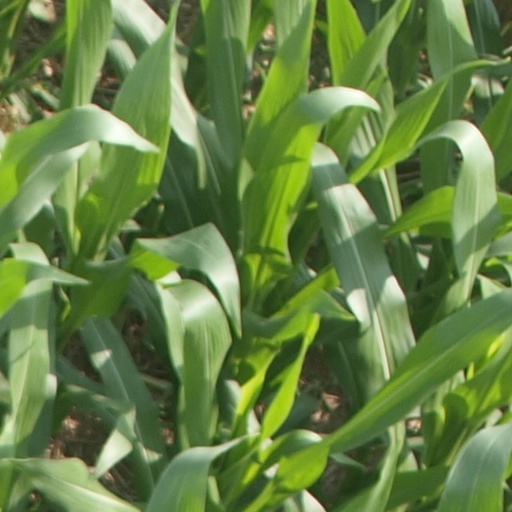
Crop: maize; corn